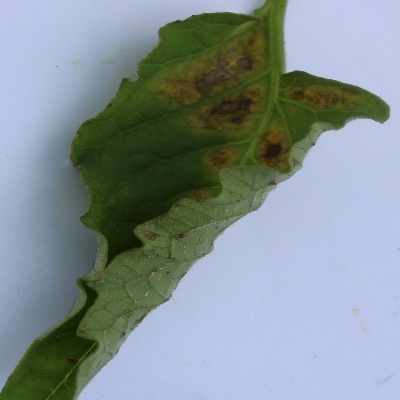
Crop: Tomato
Condition: septoria leaf spot